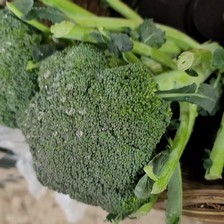
Label: others